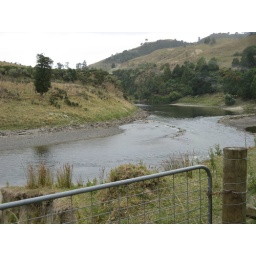
Walls in the river from the steam boat days to deepen the water in low flow times like it is now.